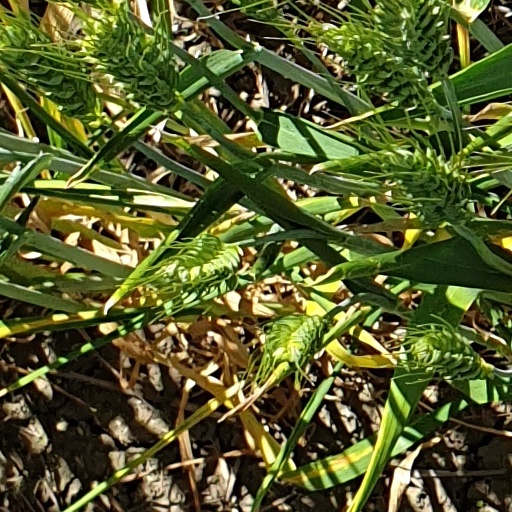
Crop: wheat